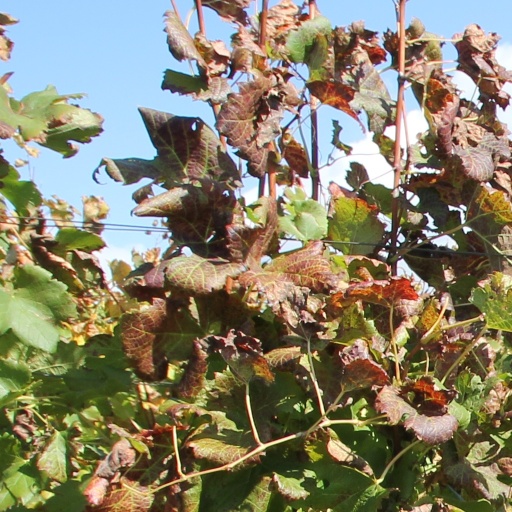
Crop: grape